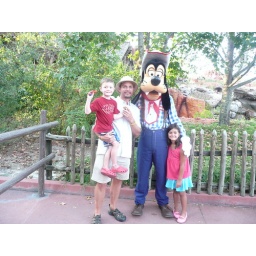
Goofy is the one in the blue pants